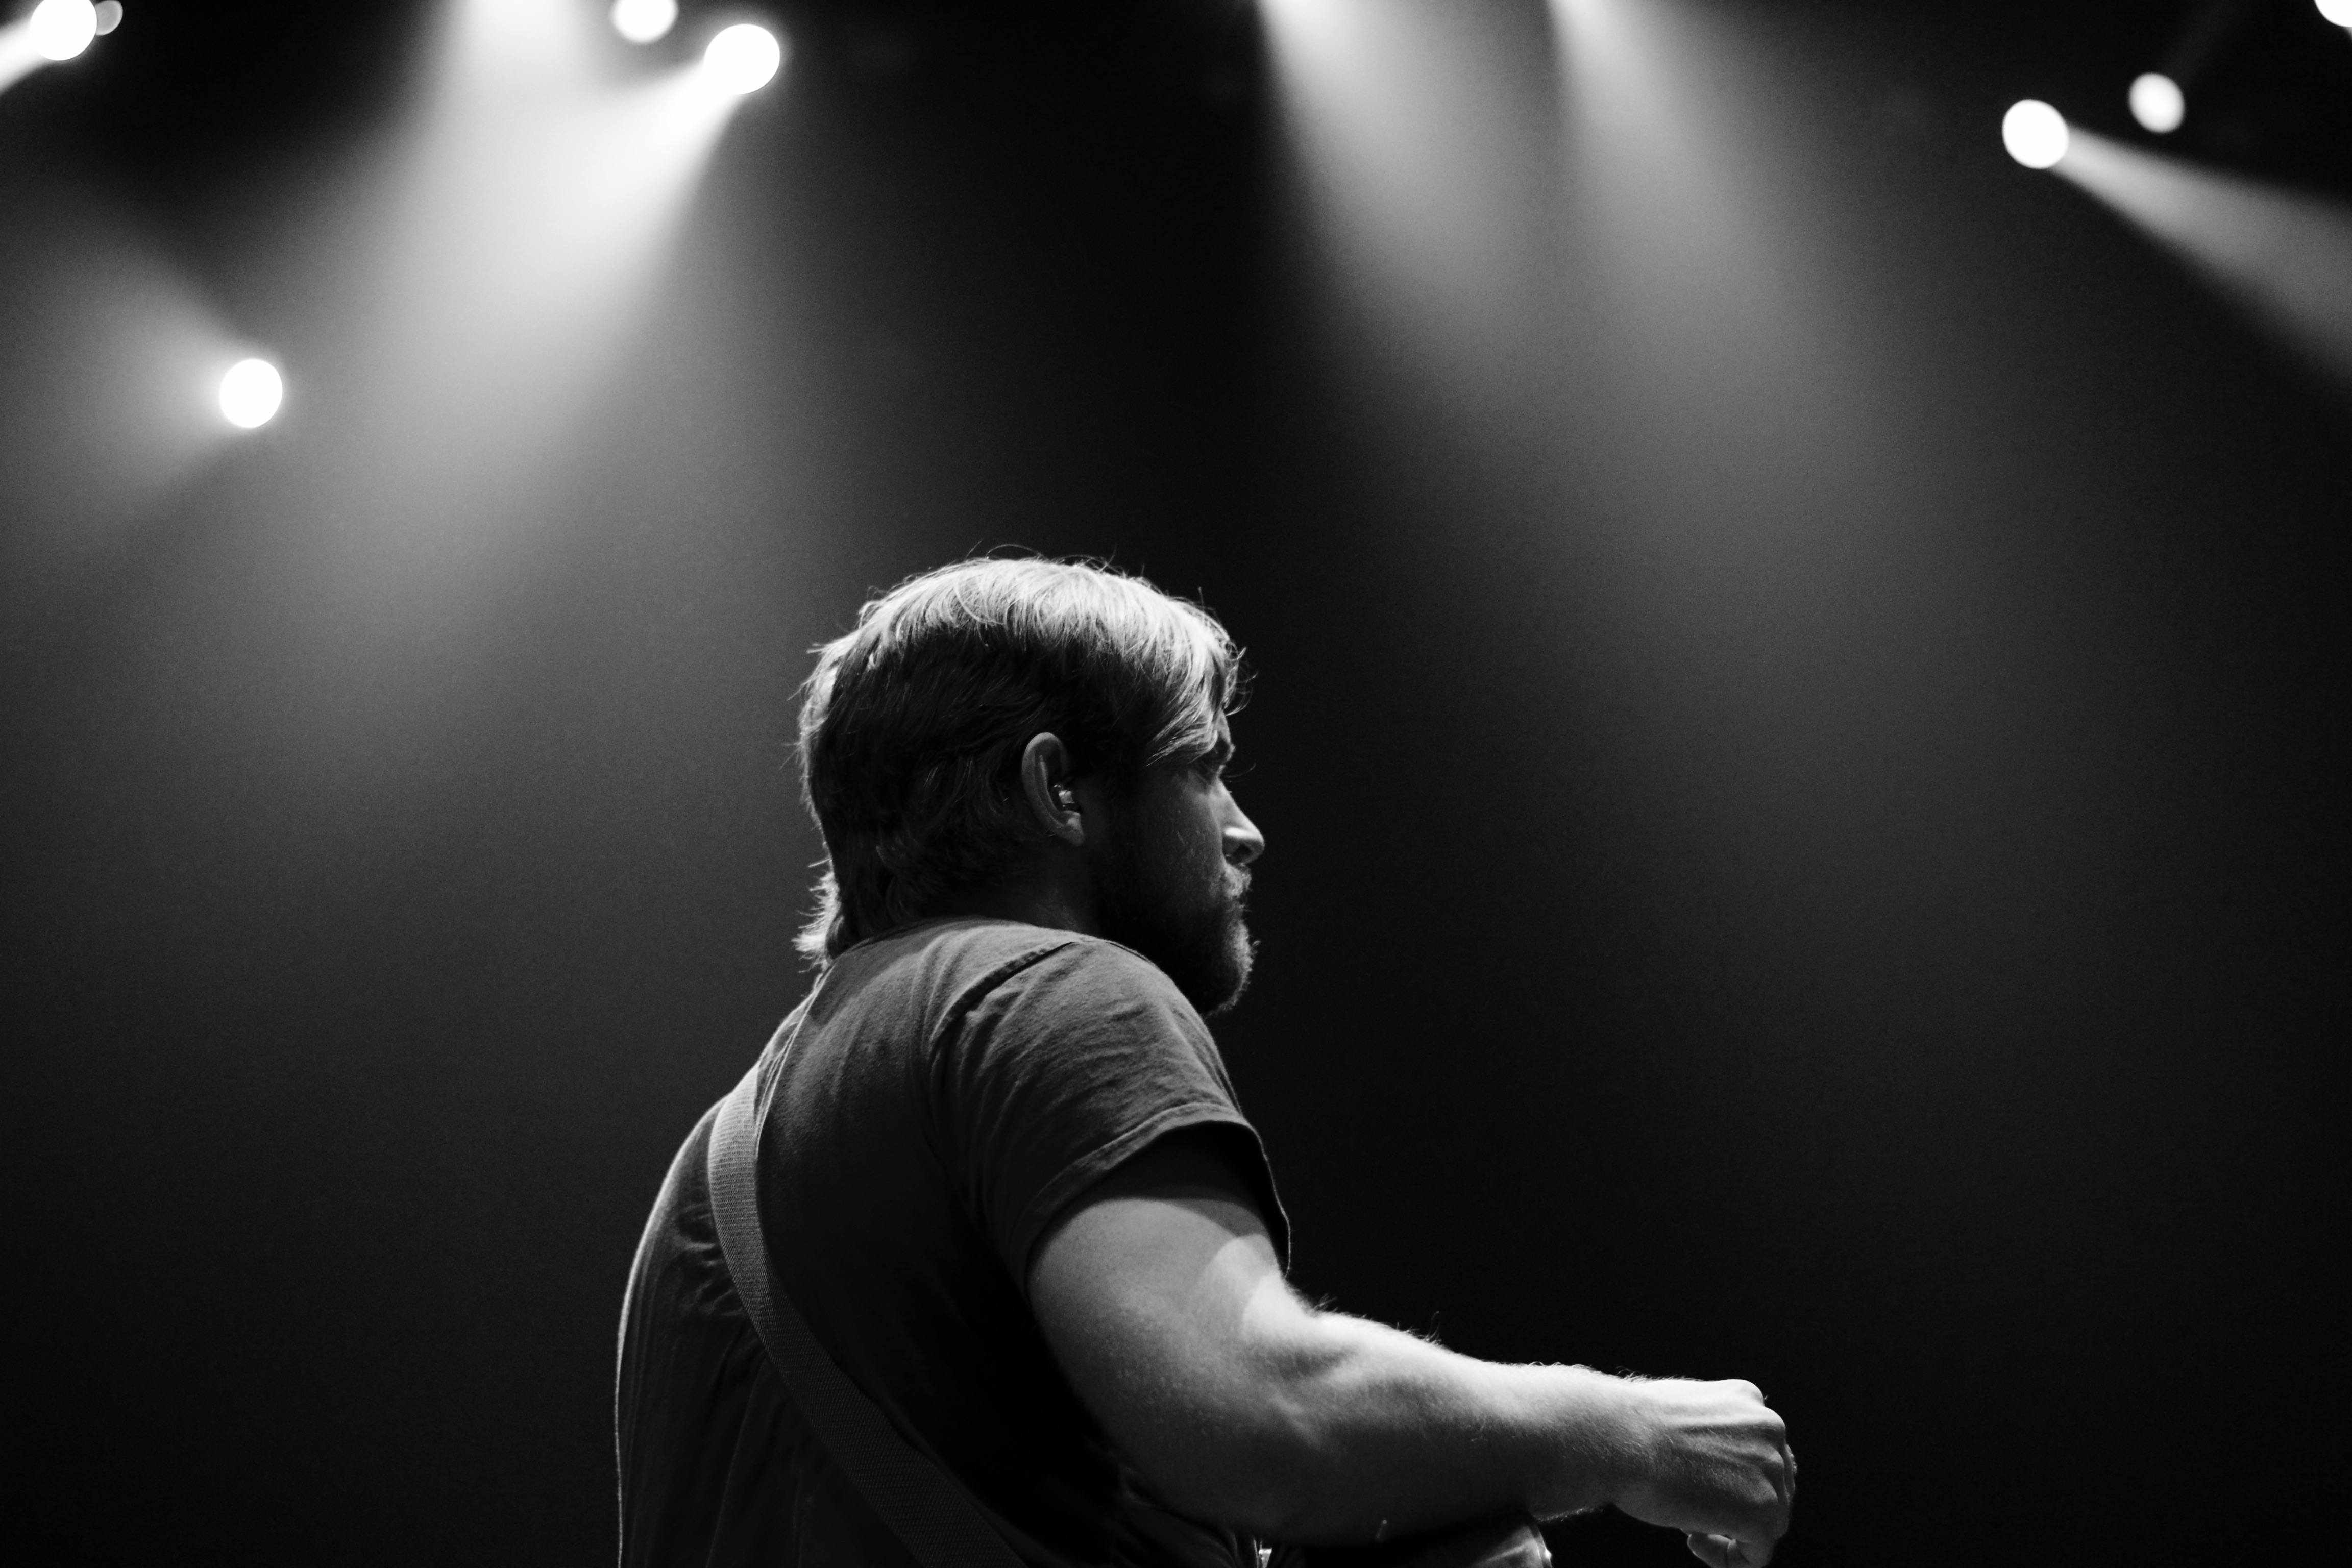
music, light, black and white, white, photography, concert, darkness, musician, black, monochrome, stage, performance, guitarist, entertainment, performing arts, monochrome photography